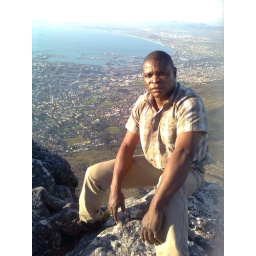
Valentine langa in table mountain